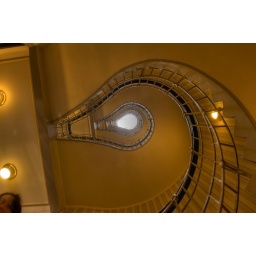
Kubista-House in Prague; Stairs; View from ground floor up